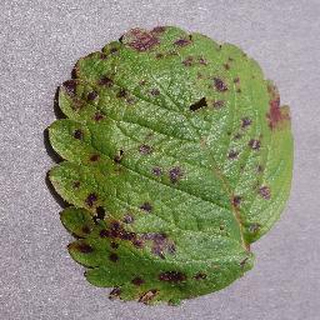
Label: strawberry_leaf_scorch